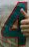
Number: 4